Karl Johan Baadsvik

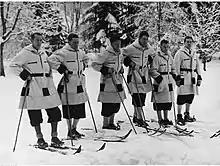
Canadian team during the 1936 Olympics.jpg

Karl Johan Baadsvik (22 August 1910 – 5 October 1995) was a Canadian skier, born in Hitra Municipality, Norway. He competed in ski jumping, cross-country skiing, Nordic combined, and alpine skiing at the 1936 Winter Olympics in Garmisch-Partenkirchen.